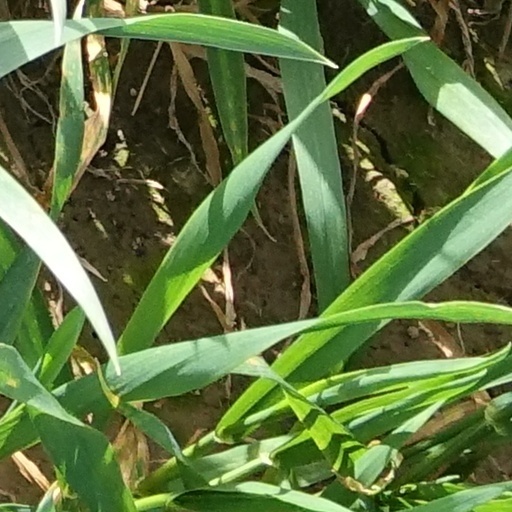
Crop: wheat